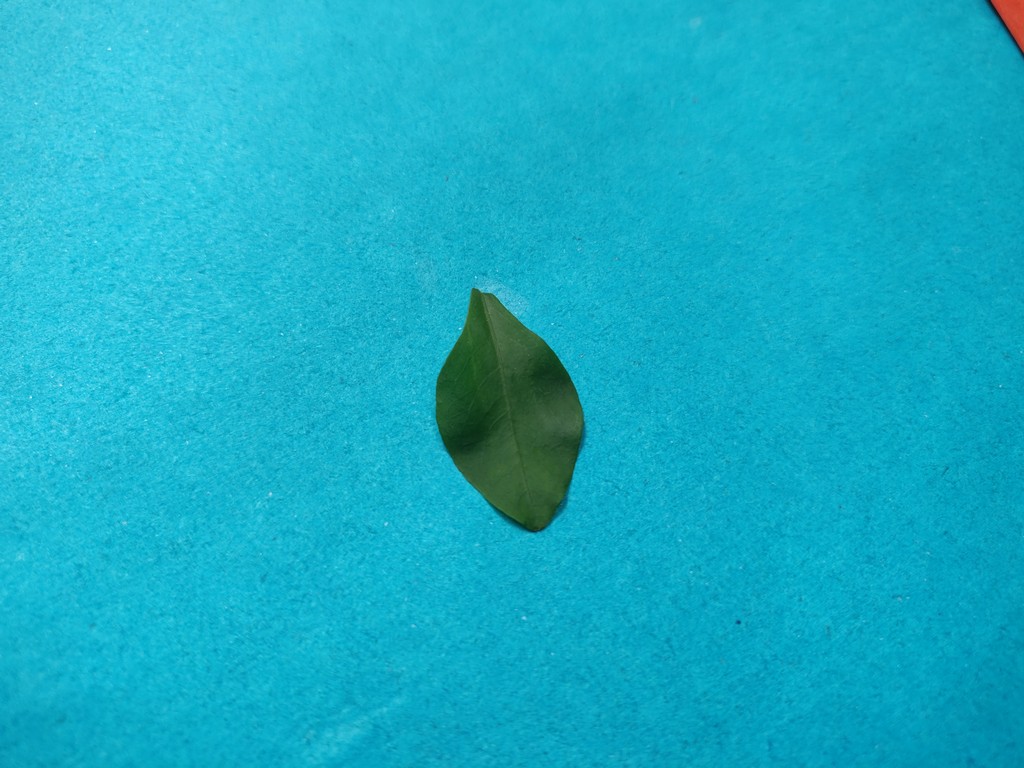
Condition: Healthy
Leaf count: single
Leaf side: front